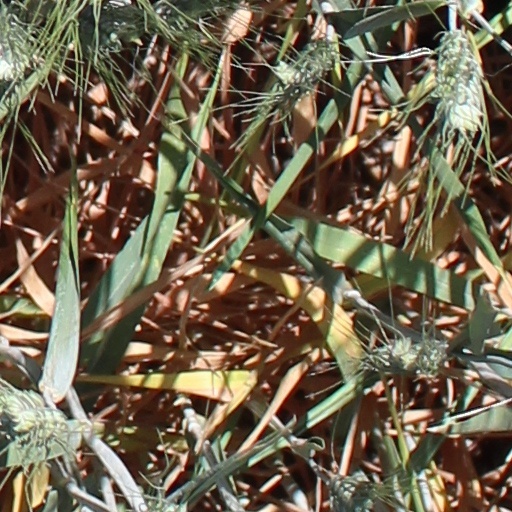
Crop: wheat